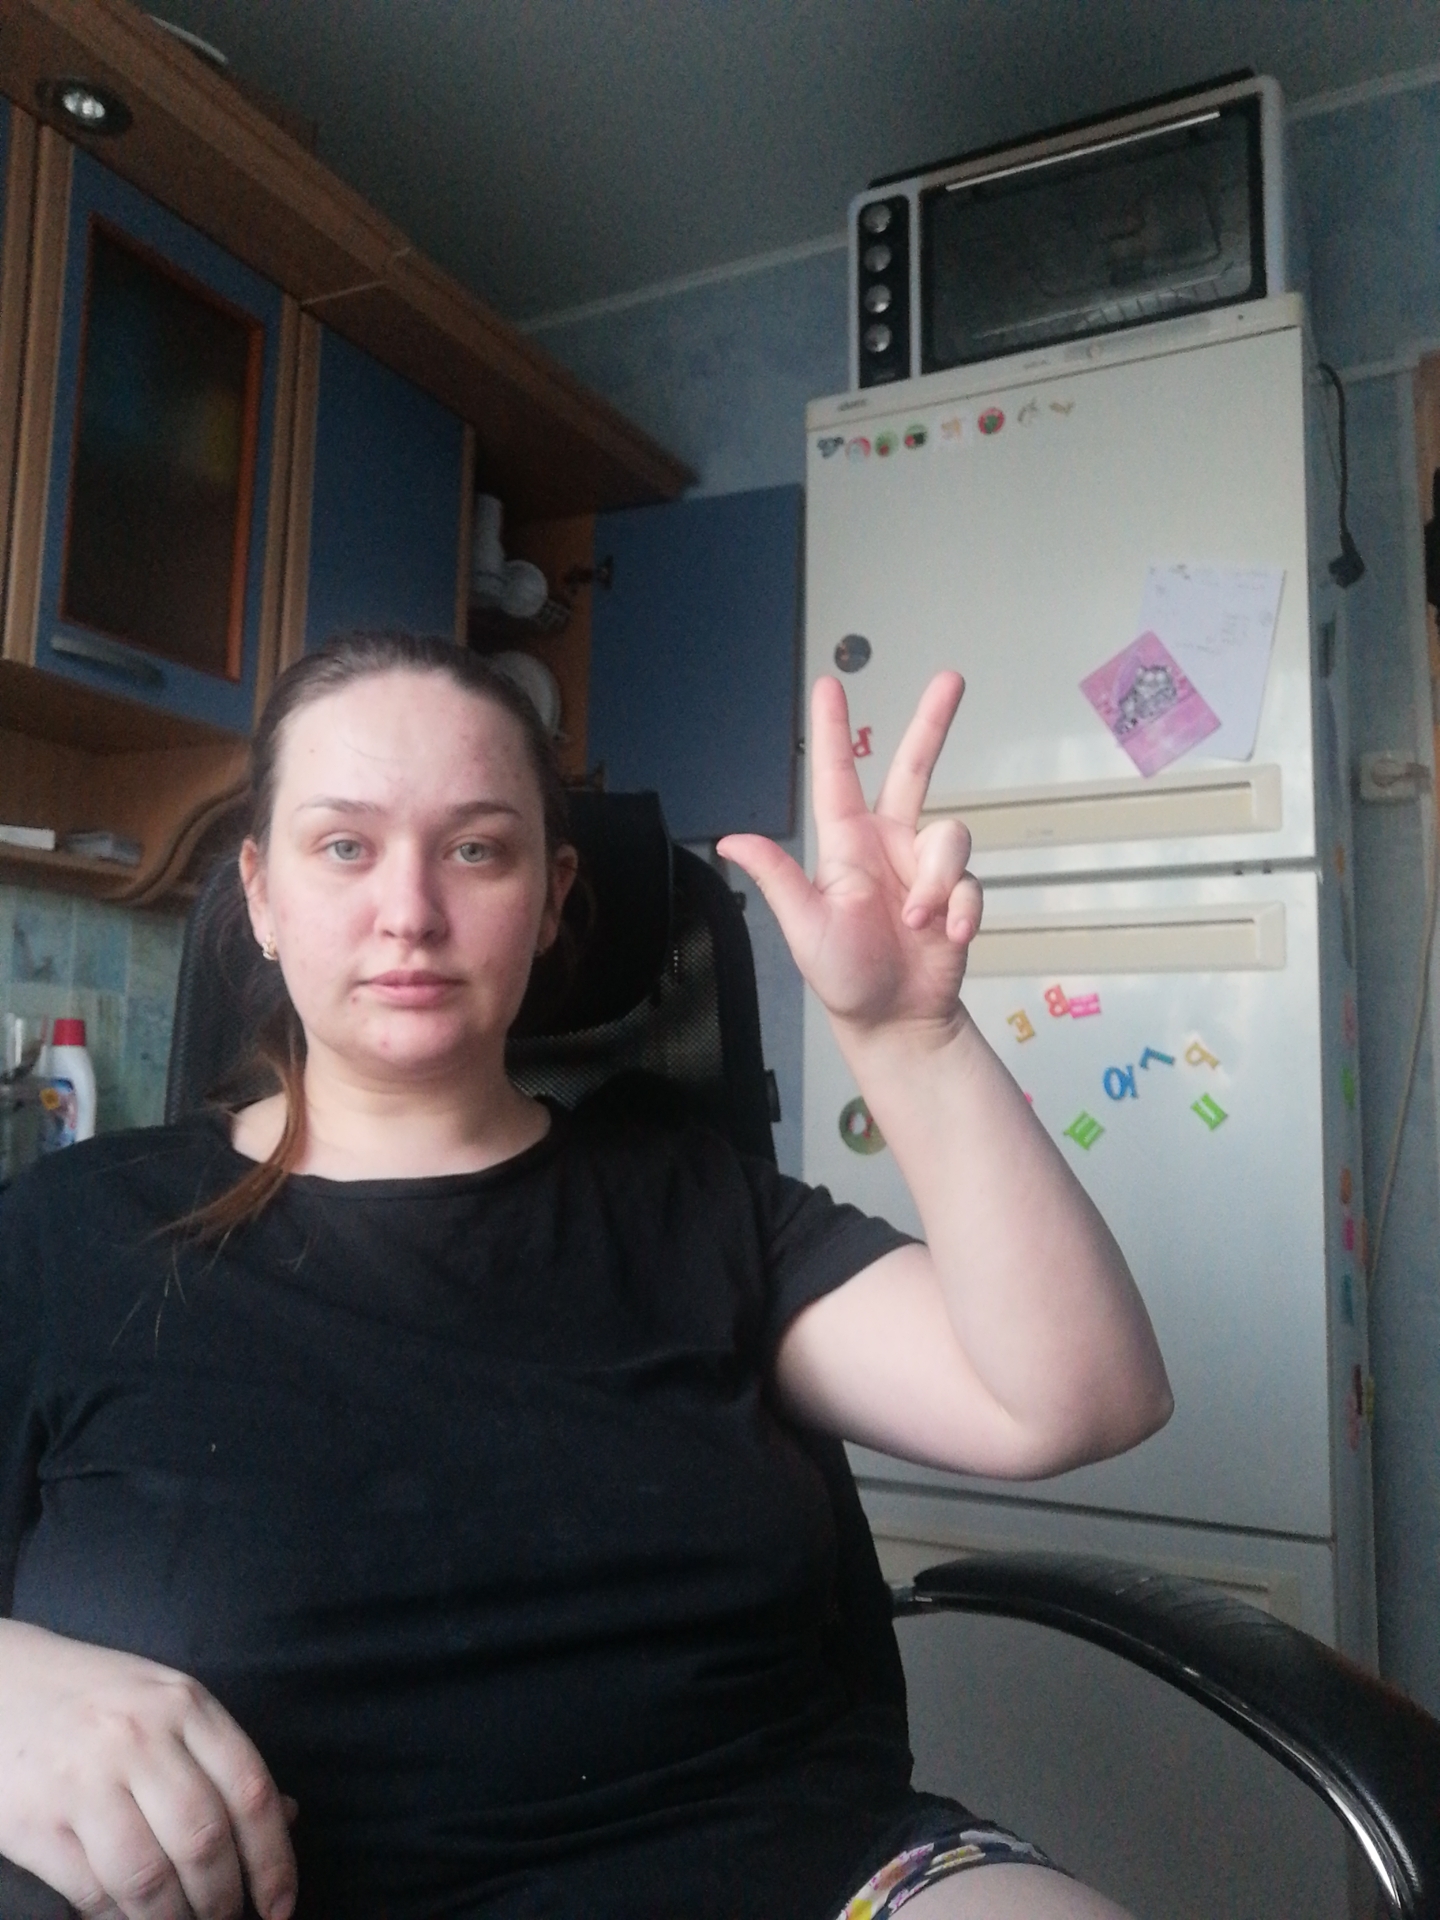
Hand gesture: three2